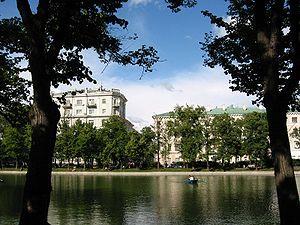
Le district Basmanny est un arrondissement du centre de Moscou, situé au nord-est du district administratif central. Le district est bordé à l'ouest par Kitai-Gorod, au sud par la Iaouza. Il s'étend sur 816 hectares et comporte 75 hectares d'espaces verts. Sa population est de 100 000 habitants en 2006.
Le boulevard des Étangs clairs est un boulevard du centre-ville de Moscou.